UEFA Club Football Awards

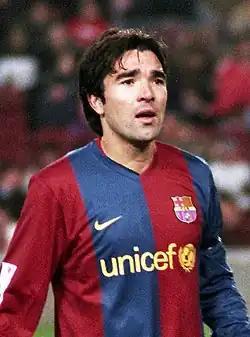
Deco, who won the award with two different clubs: Porto and Barcelona.

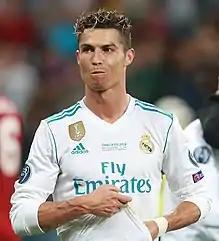
Cristiano Ronaldo won this award a joint-record three times, and is the only player to win with multiple clubs.

*Bold notes a player who also won the UEFA Club Footballer of the Year/UEFA Best Player in Europe award the same year.